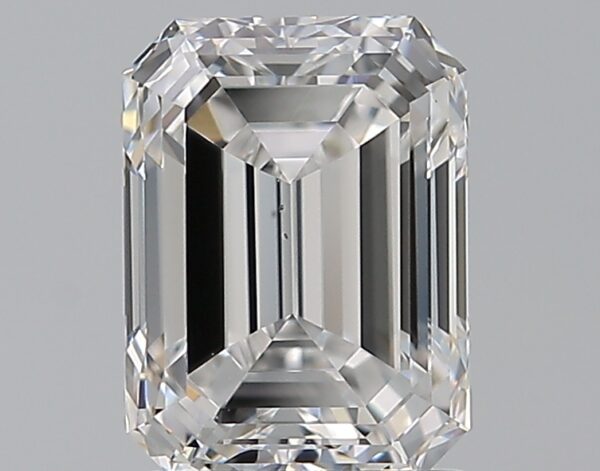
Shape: emerald
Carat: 1.71
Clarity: VS1
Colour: E
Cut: EX
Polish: EX
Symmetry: VG
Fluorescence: N
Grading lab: GIA
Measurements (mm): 7.8 x 5.77 x 3.97